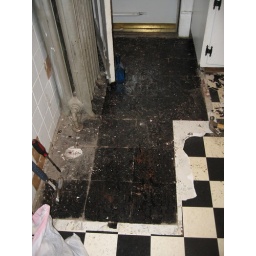
Believe it or not that black floor is beautiful hardwood under the adhesive used to lay the vinyl tiles over it